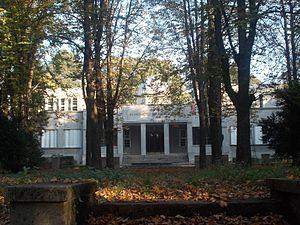
L’Observatoire astronomique de Belgrade, en abrégé AOB, désignation internationale 057, est une institution indépendante de l'État de recherche scientifique sans but lucratif dont l'activité principale est l’observation passive et sélective du cosmos proche ou lointain, ou la réalisation de l’étude des corps et des phénomènes célestes au-delà de la Terre, et dont l’activité se concentre sur l'acquisition et l'analyse des données, et sur les travaux théoriques. Il a été fondé le 26 mars 1887, ensemble avec l'Observatoire météorologique, et son fondateur et le premier directeur était Milan Nedeljković.